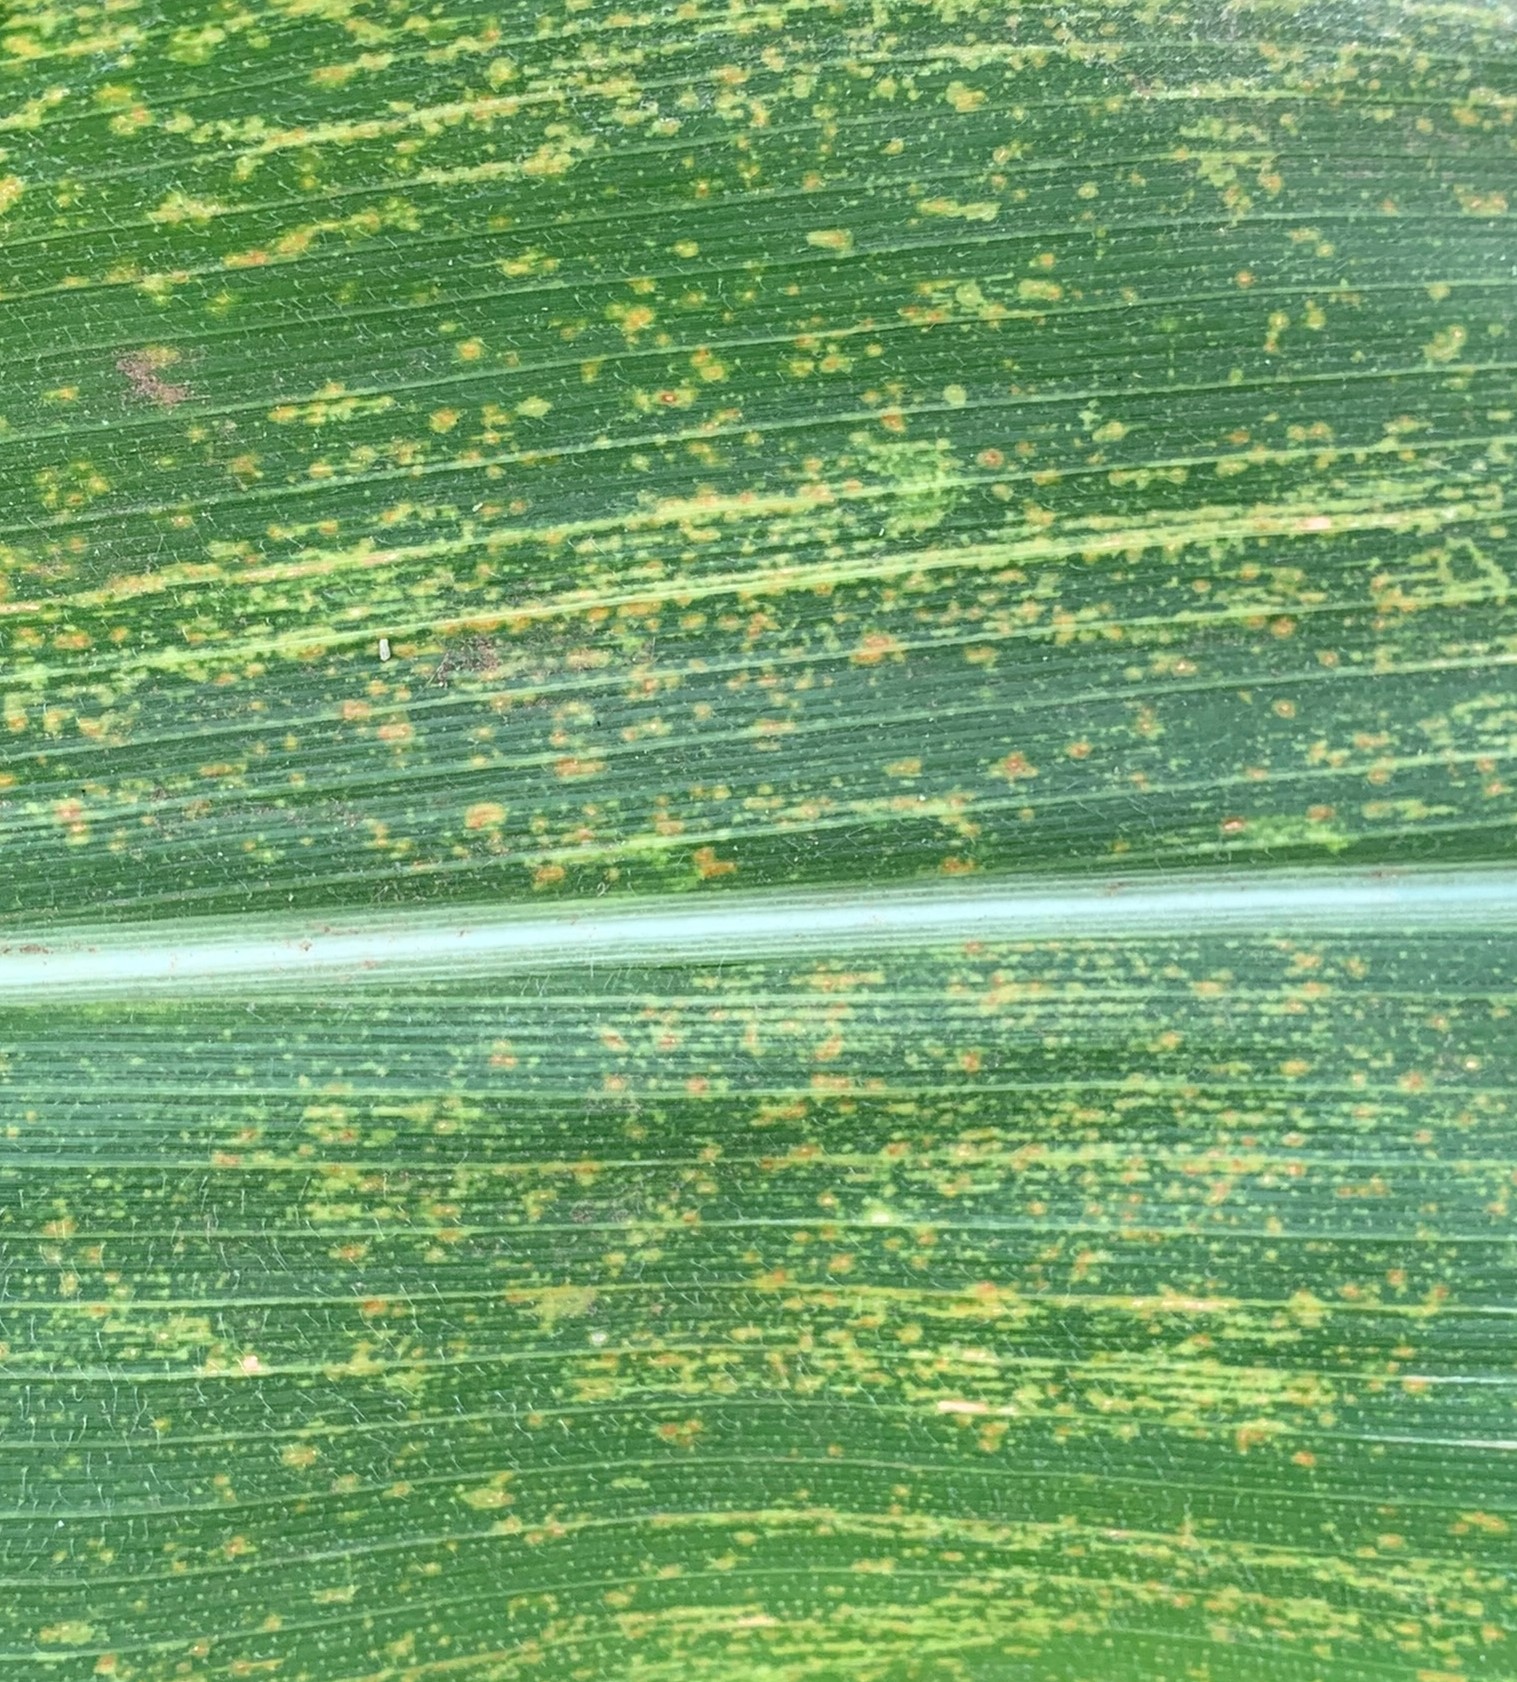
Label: MLN